Music industry of East Asia

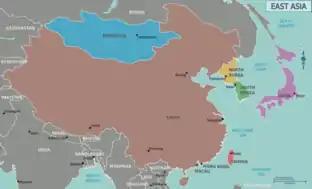
Modern East Asia

In 2003, South Korea became the world's first music market where digital music sales surpassed those of physical formats.